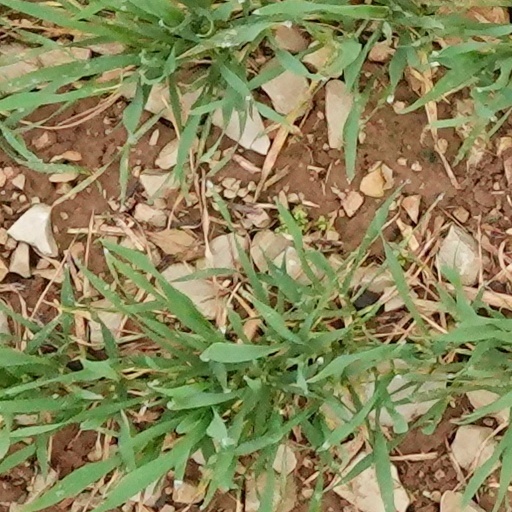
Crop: wheat